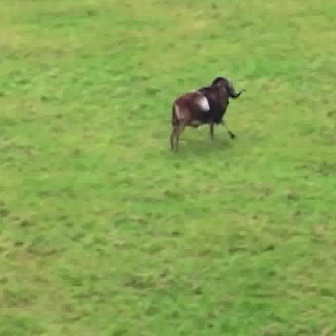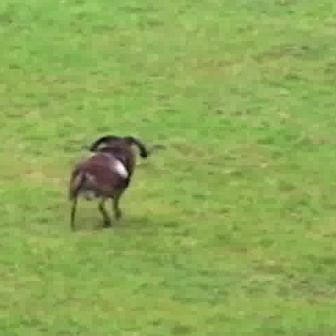
  Please identify the target specified by the bounding box [168,75,246,153] in the first image and locate it in the second image. Return the coordinates in [x_min,y_min,x_max,y_max] format.
Answer: [64,133,165,235]